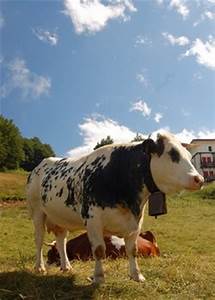
Label: mucca